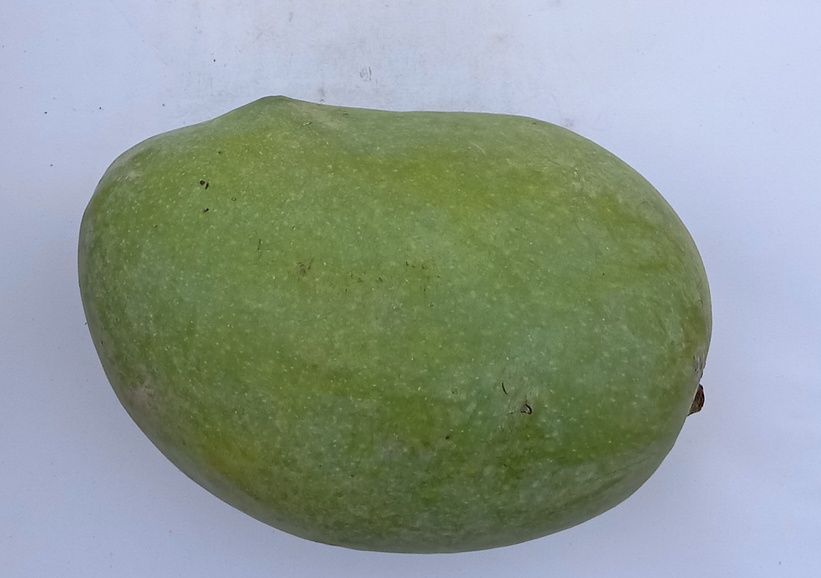
Mango variety: Chaunsa (White)